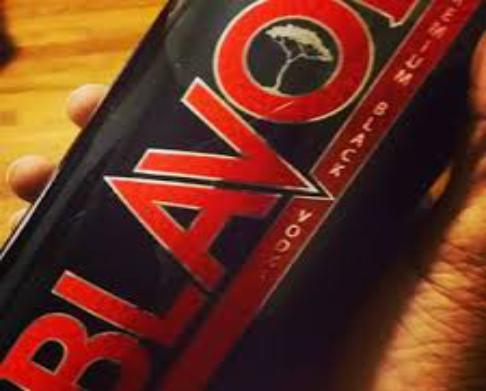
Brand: Blavod
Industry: Food